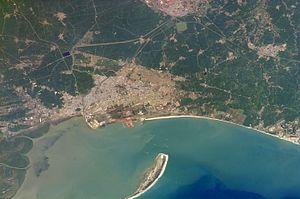
Kakinada est une ville d'Inde de 376 861 habitants située au bord du golfe du Bengale, dans l'état d'Andhra Pradesh.